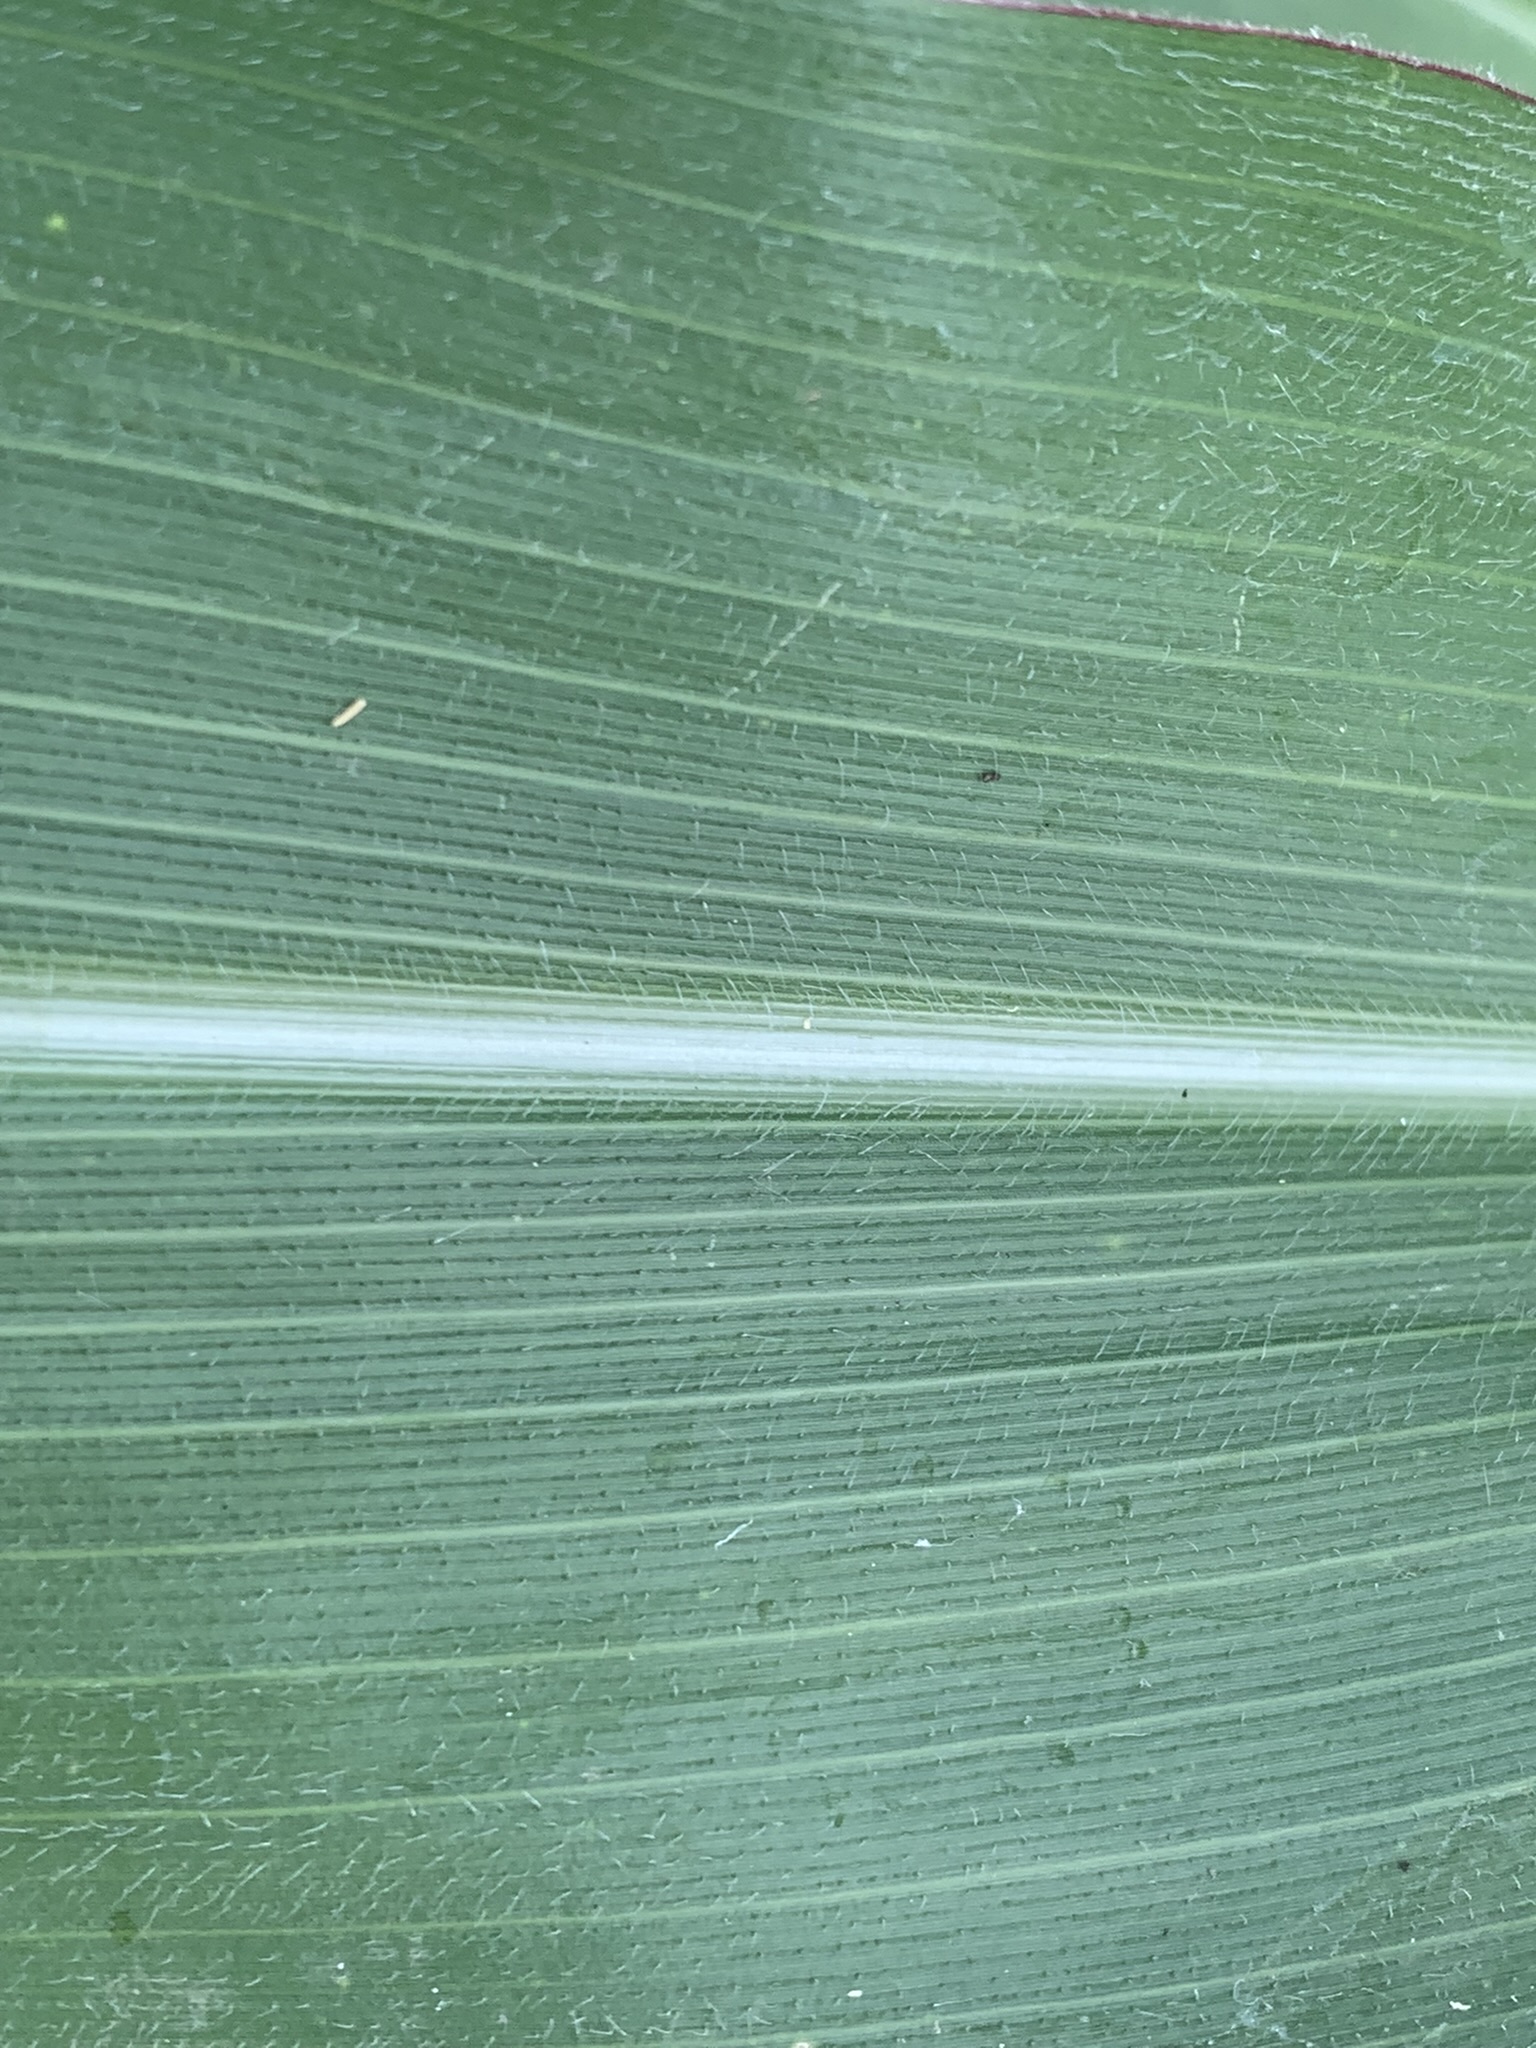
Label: Healthy